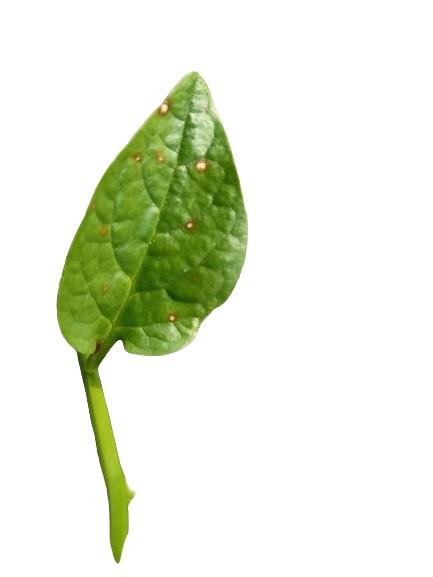
Label: Bacterial-Spot